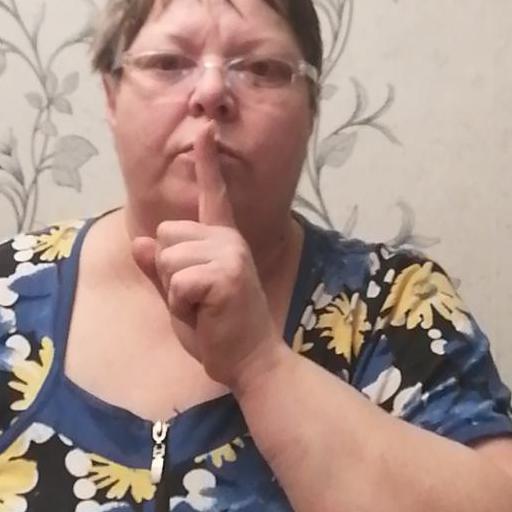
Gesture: mute